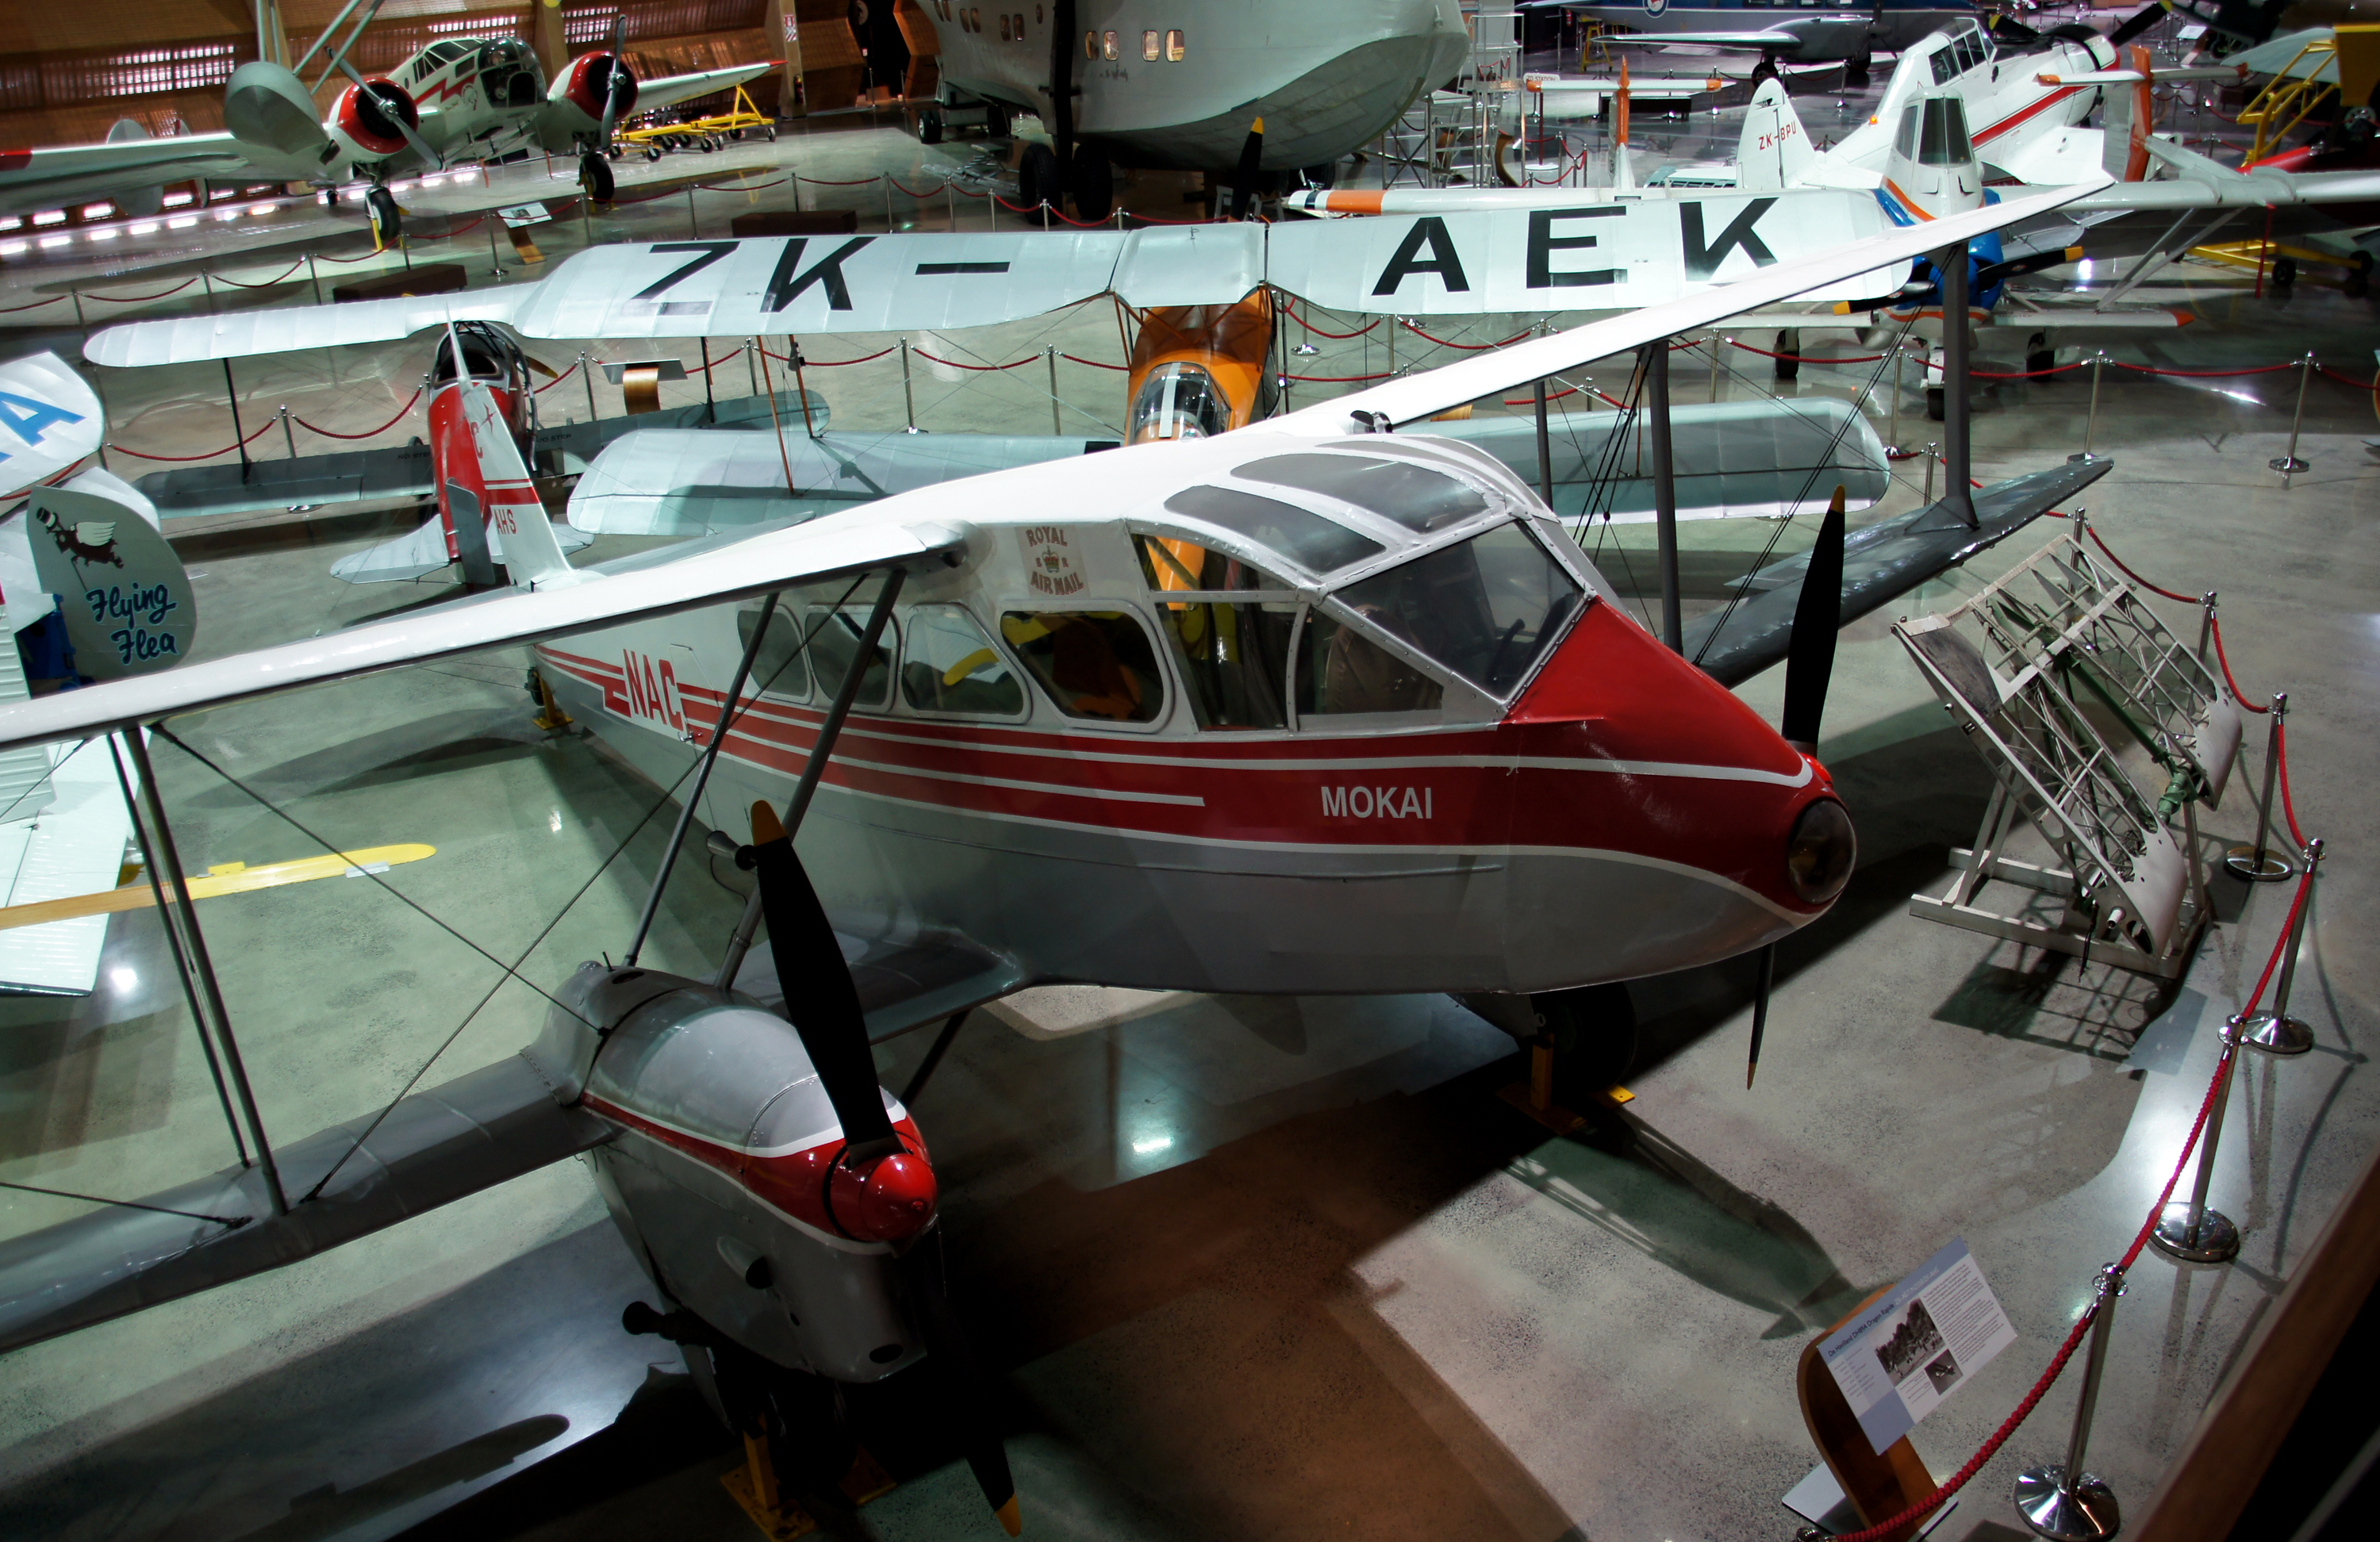
airplane, aircraft, vehicle, aviation, flight, biplane, aircraftdisplays, motatauckland, dehavilland, atmosphere of earth, aerospace engineering, aircraft engine